2019–20 Australian bushfire season

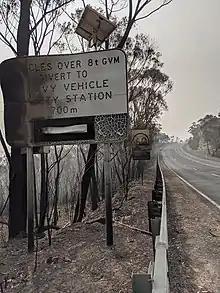
Damaged road signs along Bells Line of Road

A large fire in November at Gospers Mountain in the Wollemi National Park burnt over and threatened homes in the Hawkesbury and Lithgow areas. The fire was projected to burn towards the Central Coast and potentially threaten properties in Wisemans Ferry and other townships.